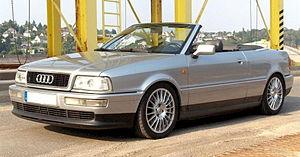
Le pare-chocs est un élément de la carrosserie d'un véhicule servant à amortir les chocs avant et arrière. Il peut être attaché à la carrosserie ou y être intégré. Inventés par Frederick Simms en 1901, les pare-chocs réduisent les différences de taille entre les véhicules et protègent les piétons en cas d'accident. Des améliorations régulières ont permis de réduire les coûts de réparation des véhicules et de mieux protéger les piétons.